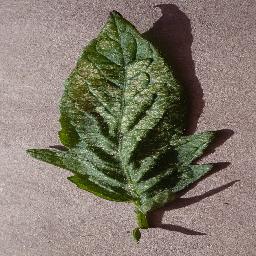
Label: Tomato___Spider_mites Two-spotted_spider_mite